Hubert Lawrence Anthony

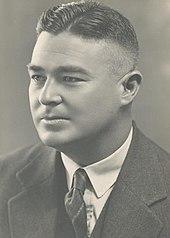
Anthony in 1938

In 1937 Anthony was elected to the House of Representatives as Country Party member for the seat of Richmond. He became a powerful figure in the party and advanced rapidly. He was an Honorary Minister 1940–1941, and Minister for Transport in 1941. During the years of the wartime Australian Labor Party government (1941–1949), he was a senior member of the Opposition.